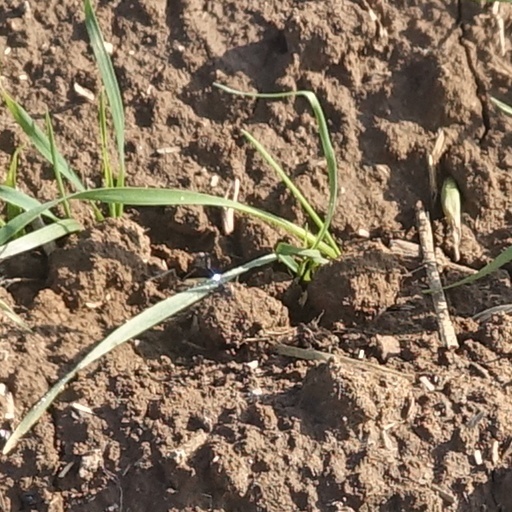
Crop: wheat